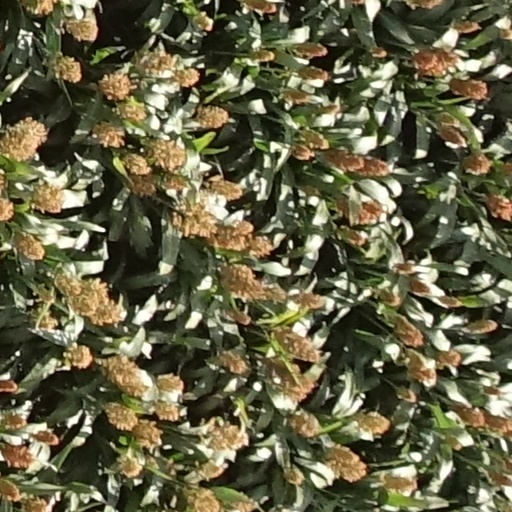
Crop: sorghum